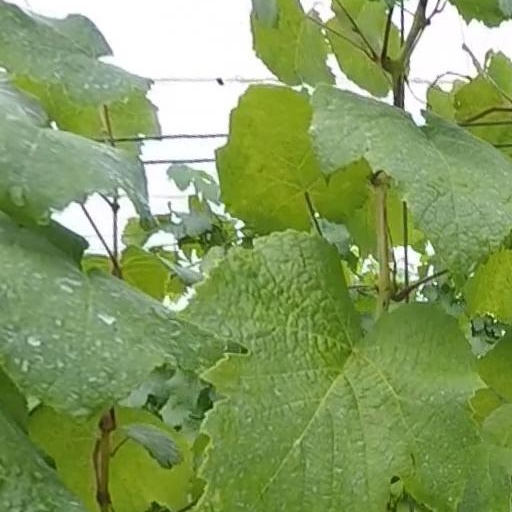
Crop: grape